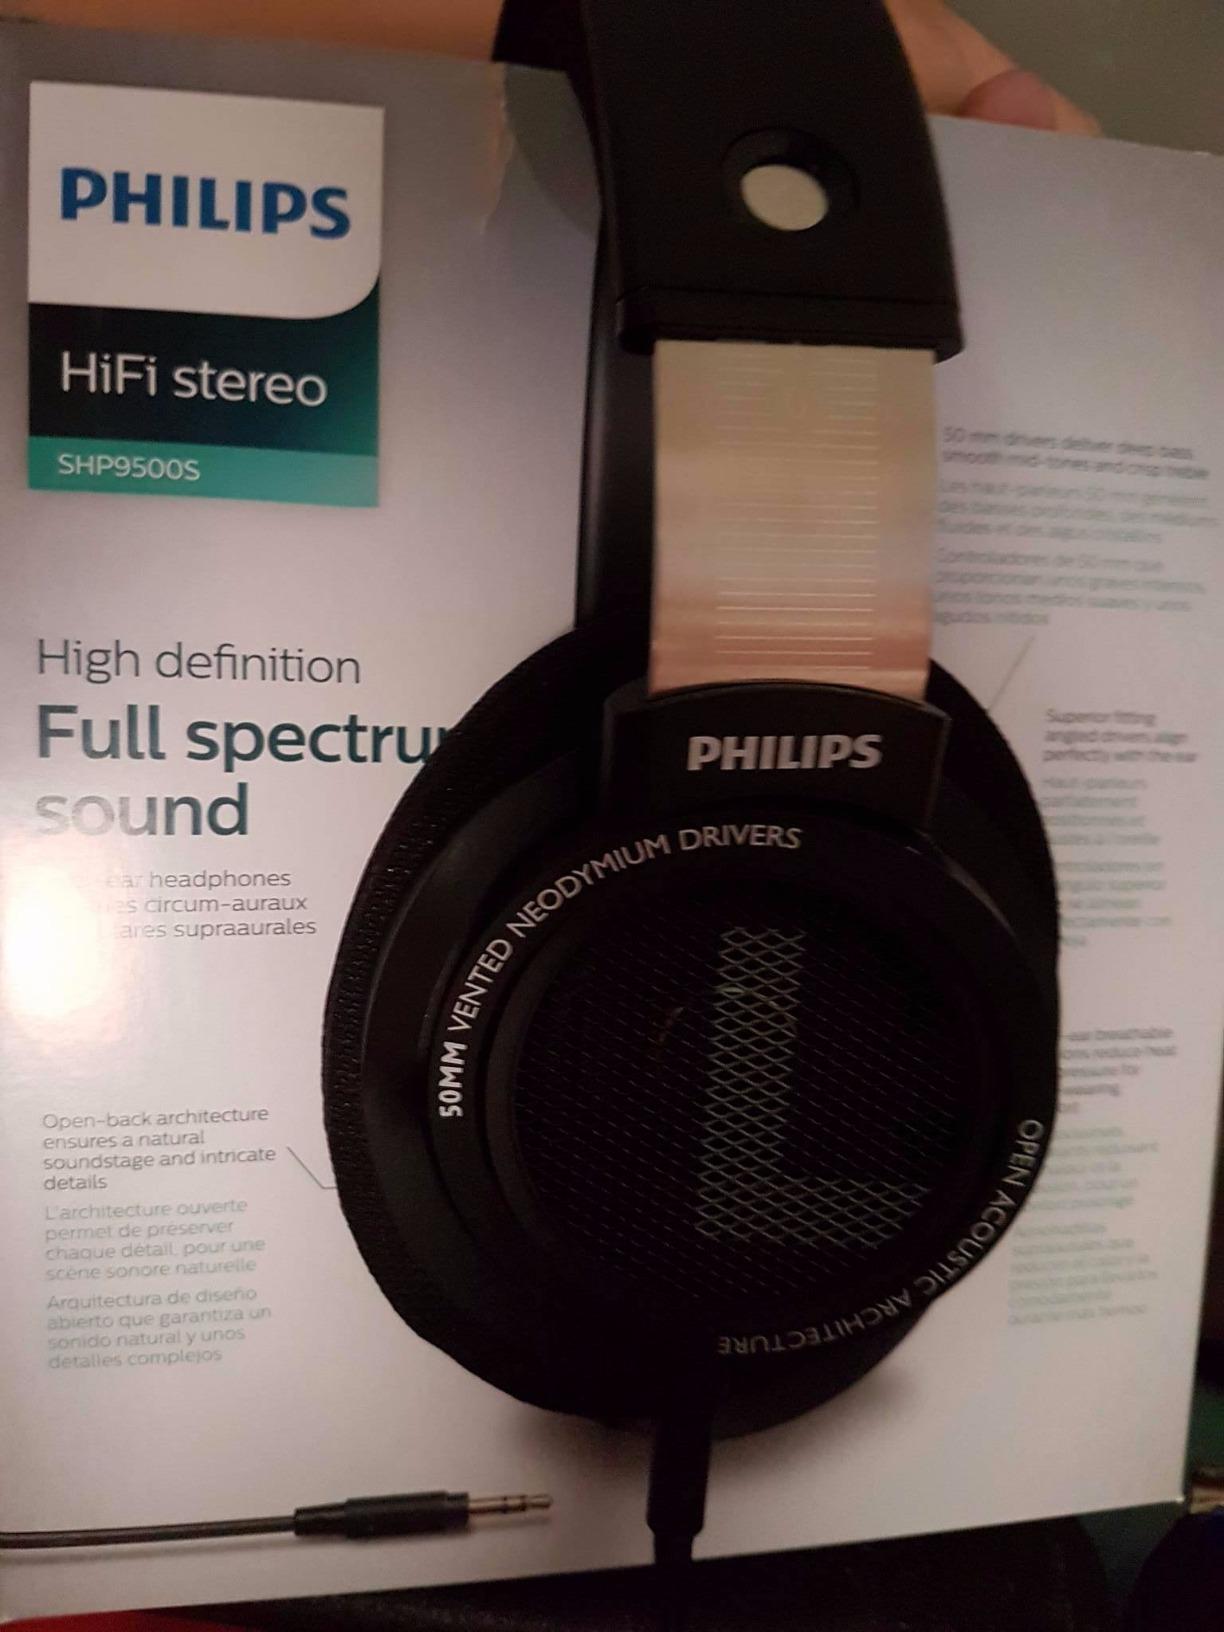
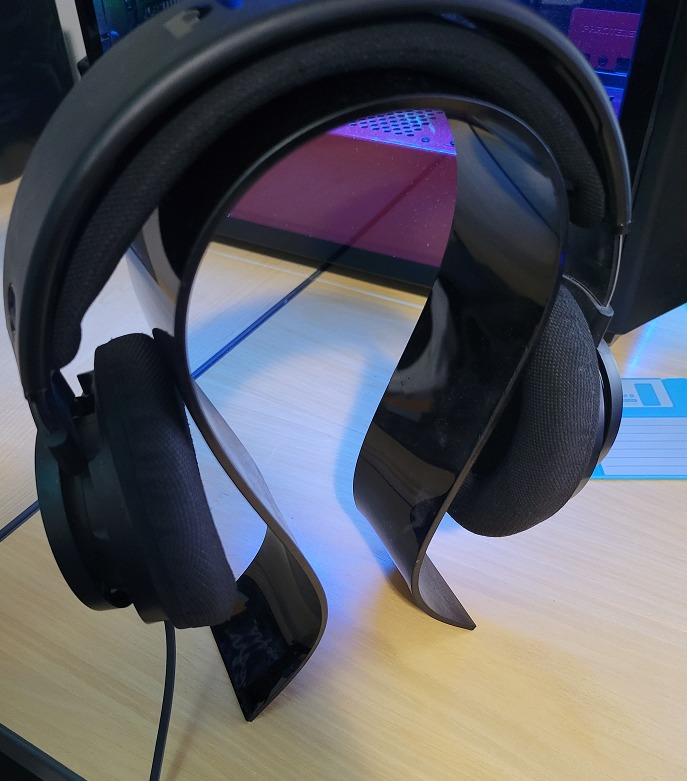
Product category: headphones
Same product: yes